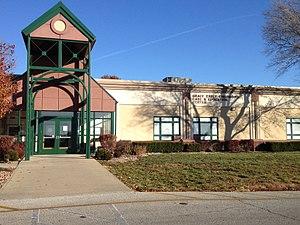
Belton est une ville du Missouri, située dans le comté de Cass.